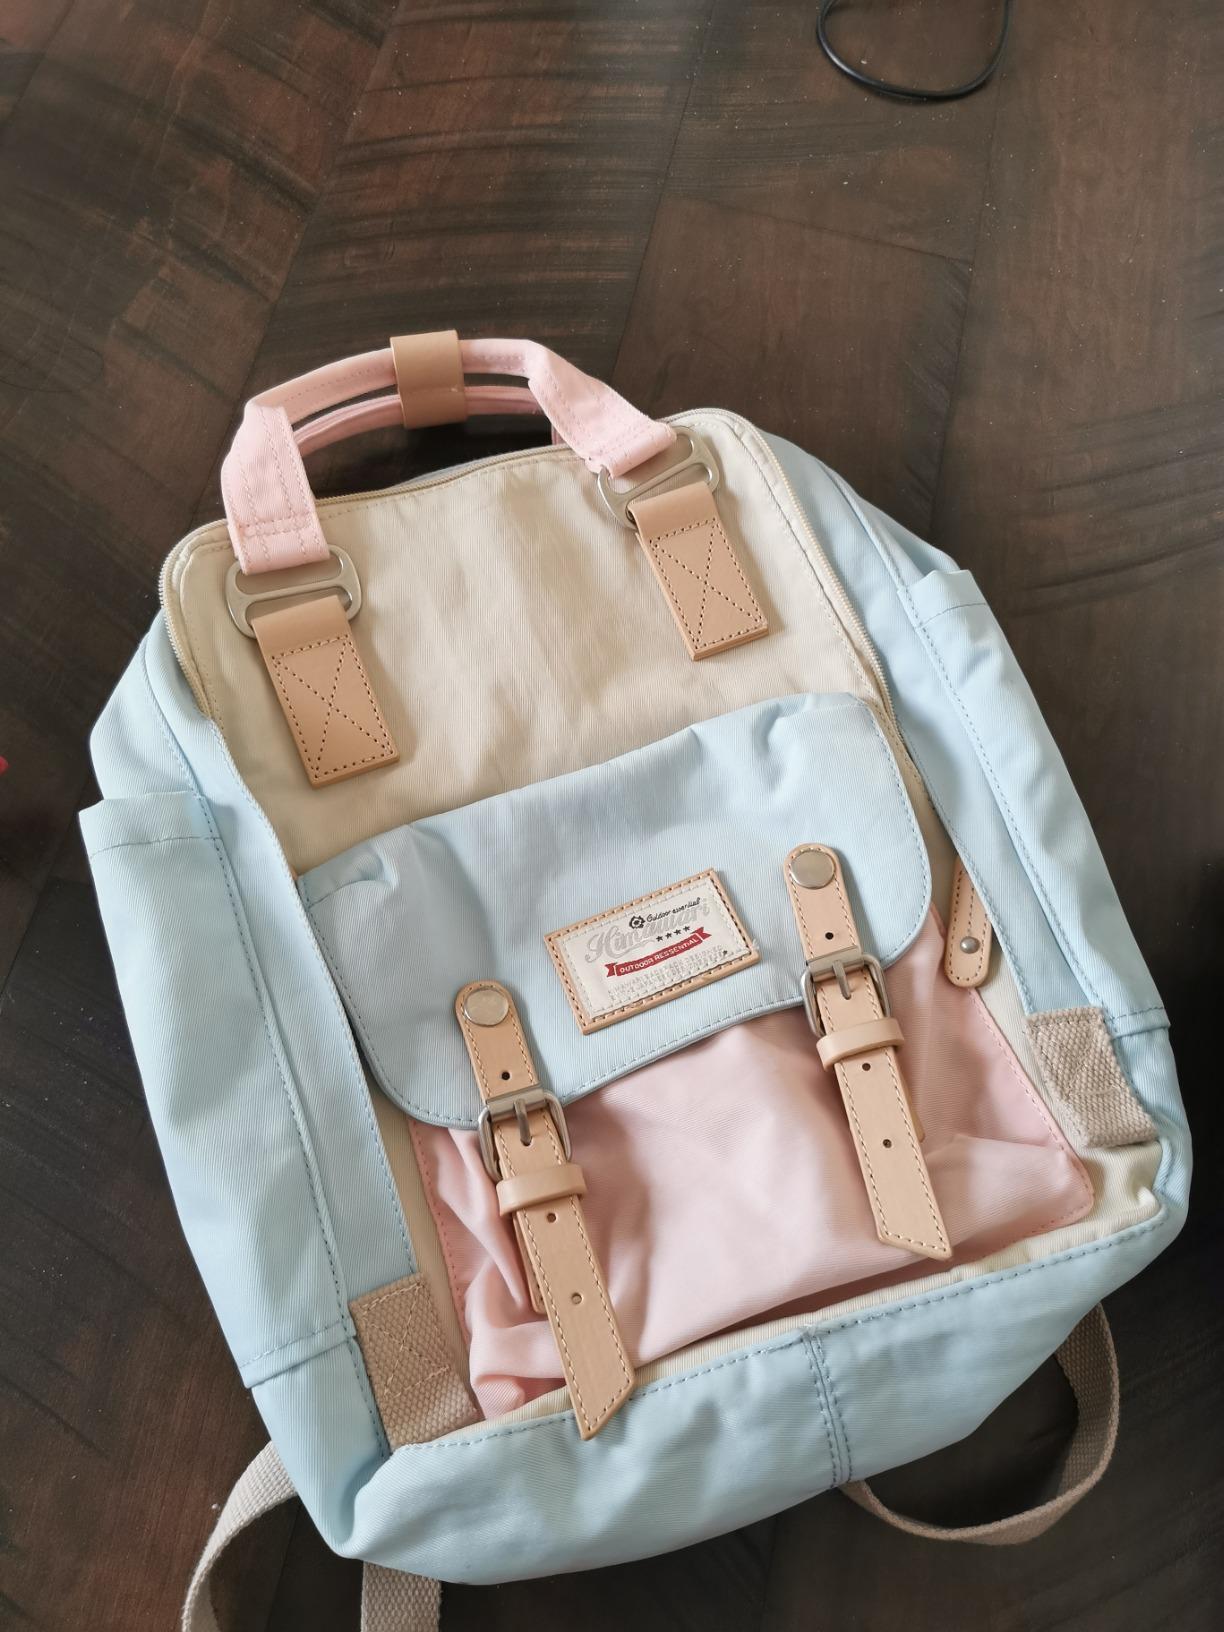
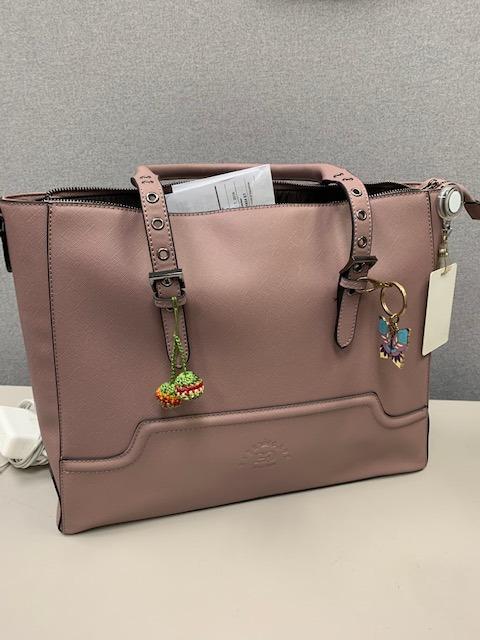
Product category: bag
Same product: no